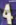
Number: 4